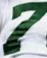
Number: 7